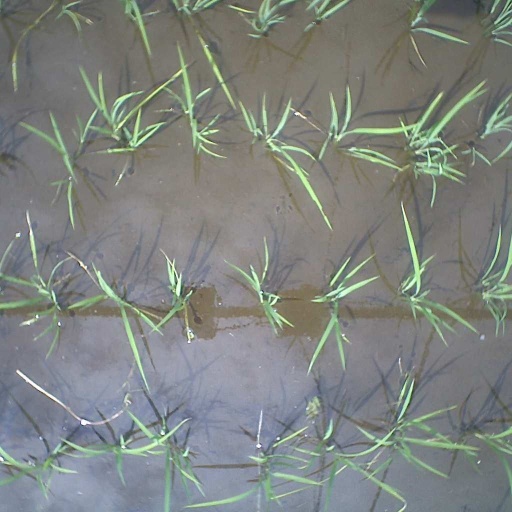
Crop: rice